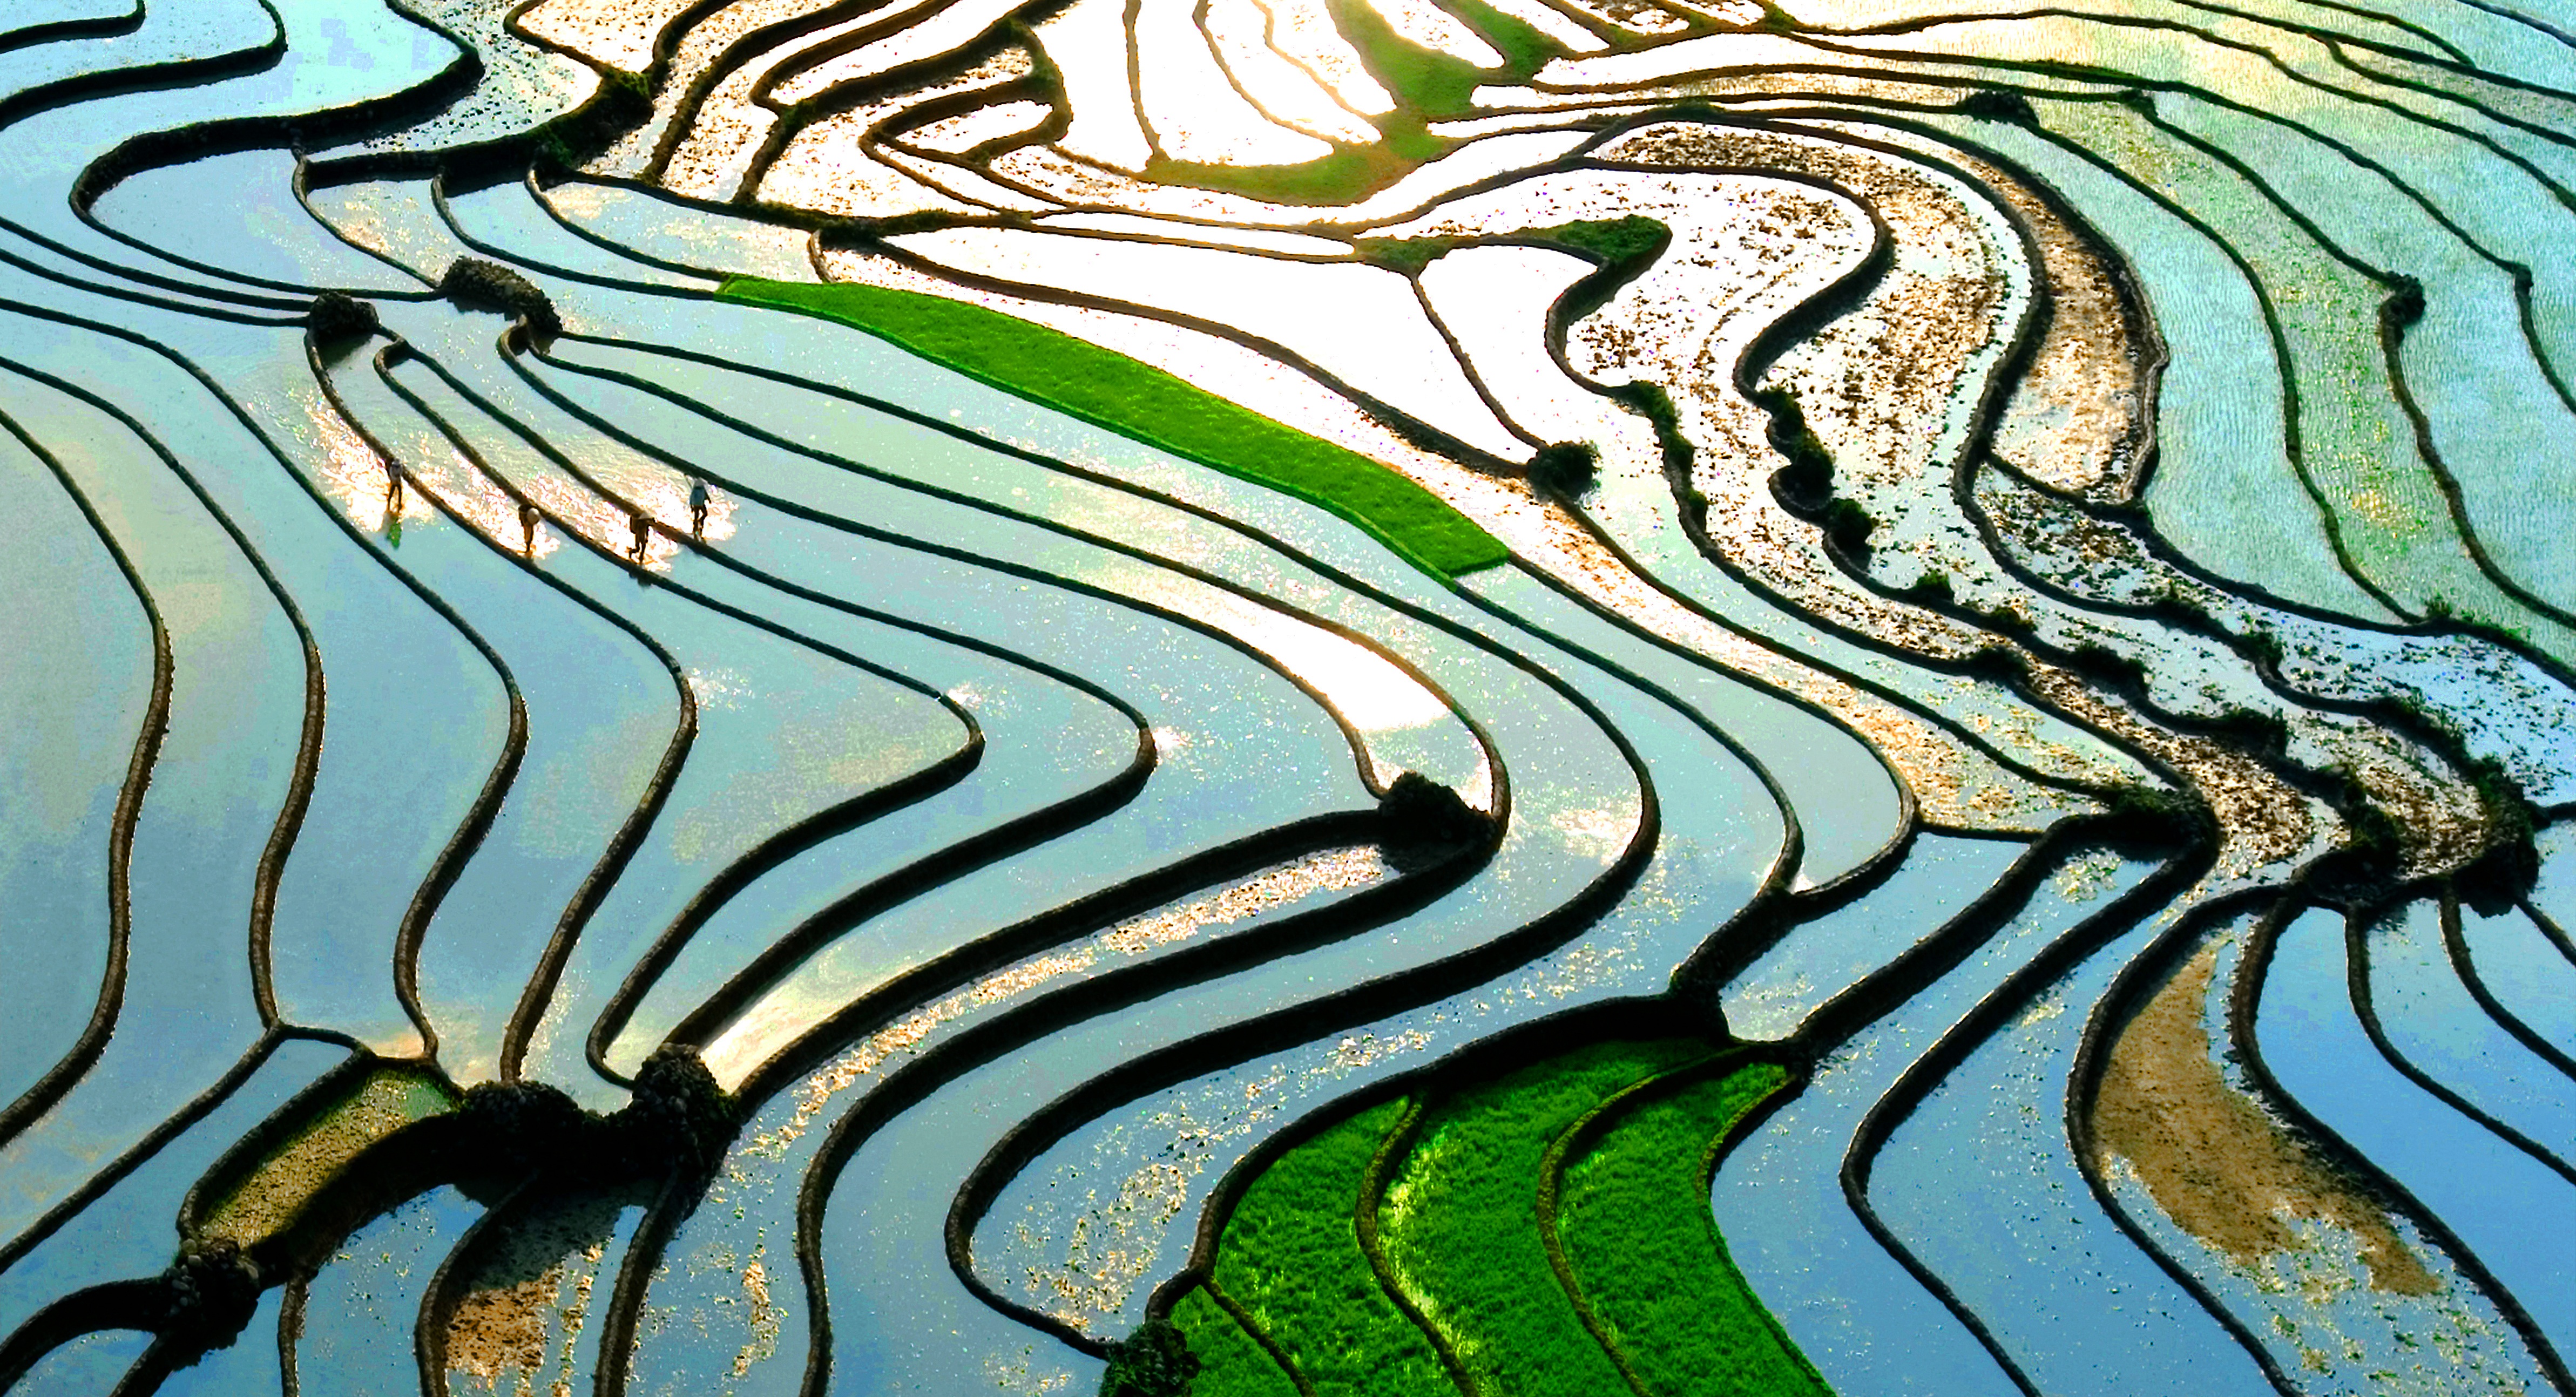
landscape, sunlight, window, glass, green, soil, sapa, terrace, vietnam, terraces, lao cai